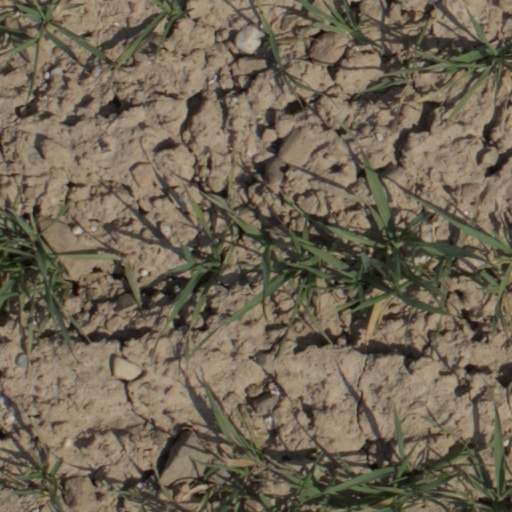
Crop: wheat